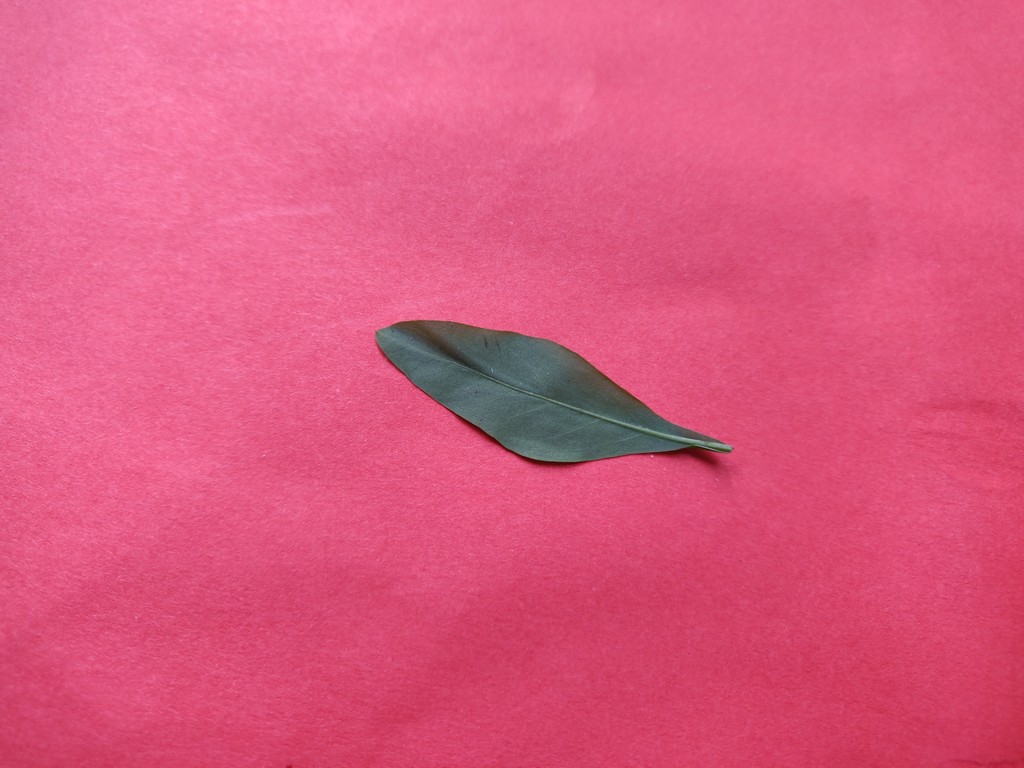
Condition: Healthy
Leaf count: single
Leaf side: back